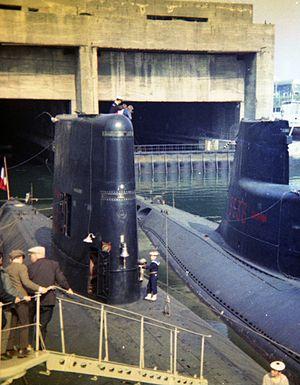
Escale de deux sous-marins d'escadre l' ""Espadon"" et le ""Dauphin avec leur navire de soutien logistique le ""Rhone"" dans le port de La Pallice. L' ""Espadon construit en 1955 et désarmé en 1985 est maintenant exposé à l'écomusée de Saint-Nazaire depuis 1987. En revanche, le ""Dauphin"" construit en 1953 et désarmé en 1992 a servi comme cible au large de Toulon. Le ""Rhône"" construit en 1962 a été désarmé en 1997. Visite des sous-marins par le public. Photographie prise en juillet 1969 au port de commerce de La Rochelle-Pallice."
La base sous-marine de La Rochelle est un immense bunker de la Seconde Guerre mondiale, destiné à abriter la 3ᵉ flottille de U-boots de la Kriegsmarine. Elle s'inscrit dans le contexte du Mur de l'Atlantique. Dans l'usage, on parle de la « Base sous-marine de La Pallice », La Pallice étant un quartier de La Rochelle.
Le Dauphin est un sous-marin de la Marine nationale française. Ce navire, construit à l'arsenal de Cherbourg, qui appartient à la classe océanique Narval, est lancé en 1955. Puis il est refondu à la base sous-marine de Lorient en 1966, enfin il devient un navire d'expérimentation en 1984. Il est condamné en octobre 1993 et fini coulé comme cible le 17 décembre 2003.
Le grand port maritime de La Rochelle Pallice, issu de la transformation du port autonome de La Rochelle est le port de commerce de la ville de La Rochelle. Il se classe au 6ᵉ rang des grands ports maritimes de France en tonnage de marchandises, 1ᵉʳ port européen pour l'importation de grumes et 1ᵉʳ port français pour l'importation de produits forestiers et pâtes à papier. Il représente plus de 85 % des échanges de marchandises du transport maritime de la région.